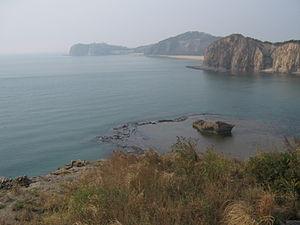
Hungnam était jusque fin 2005, une ville portuaire située sur la côte orientale de la province du Hamgyong du Sud en Corée du Nord, sur la mer du Japon. Elle n'est distante que de 12 km de la ville de Hamhung, située plus à l'intérieur des terres.